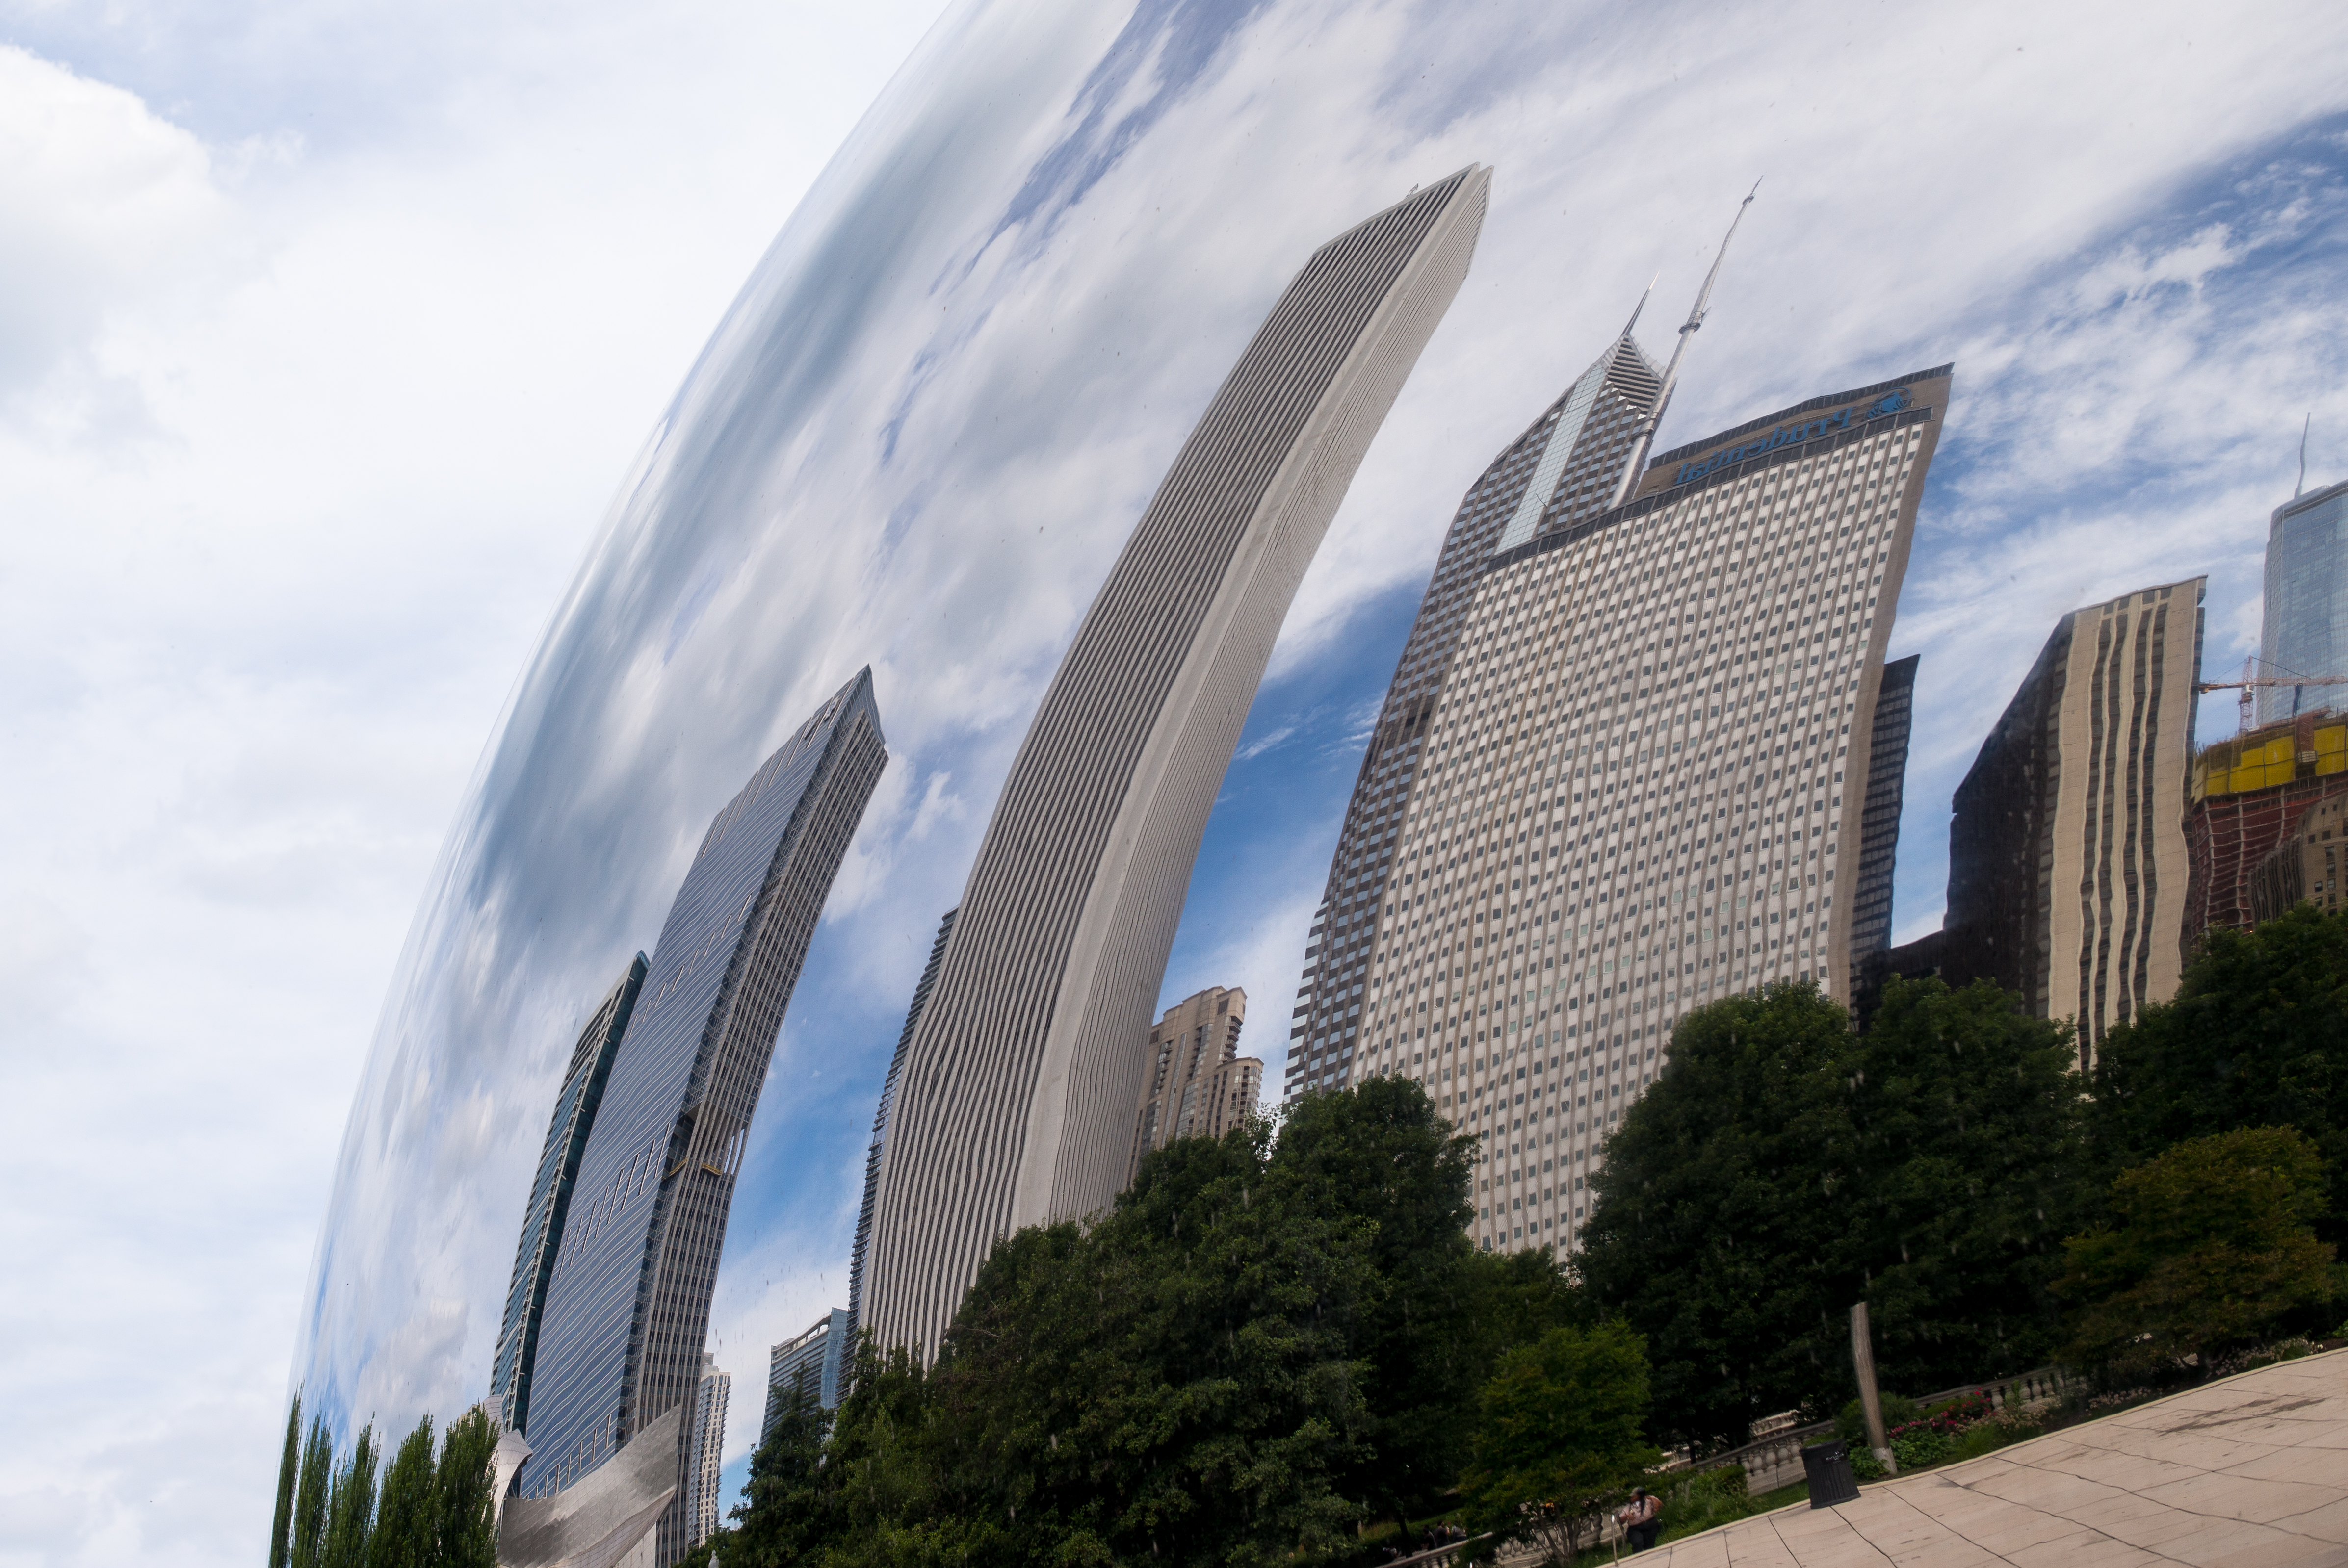
architecture, structure, skyline, cloudy, city, skyscraper, cityscape, downtown, summer, arch, reflection, usa, landmark, chicago, stadium, tower block, sculpture, m, skyscrapers, 50, leica, 240, summilux, cloudgate, urban area, sport venue